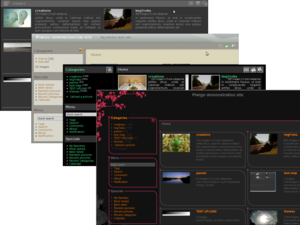
Piwigo est une application de gestion d'albums photo pour le web, disponible sous licence GPL. Elle est écrite en PHP et nécessite une base de données MySQL.